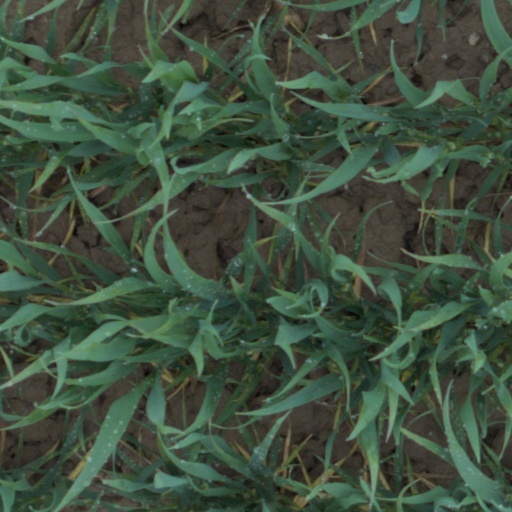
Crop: wheat